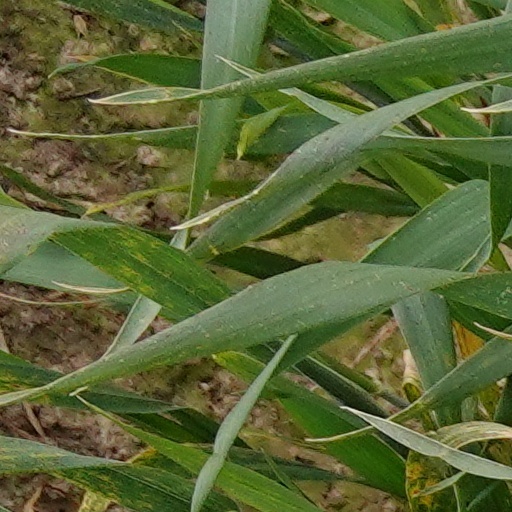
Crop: wheat